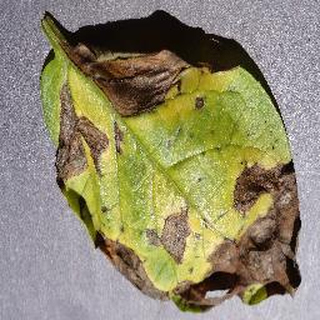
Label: potato_early_blight